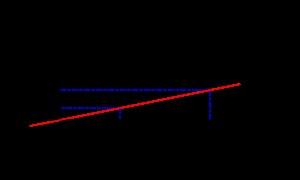
En mathématiques, la pente d'une droite, son coefficient angulaire ou encore son coefficient directeur, est un nombre qui permet de décrire à la fois le sens de l'inclinaison de la droite et la force de celle-ci.